Wazzin

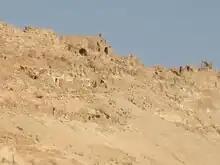
The ruins of Gasr Wazzin

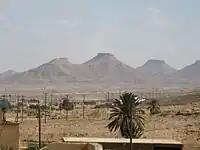
Wazzin in the desert, with the Nafusa Mountains.

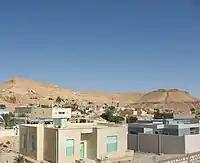
The town center.

The town is the seat of Gasr Wazzin, which was built in 1482 CE (860 AH "anno hegirae"). The Gasr has 360 rooms on 4 floors. The building has a rectangular shape, with a cistern for storing water in its center. It was used as a fortress and granary.